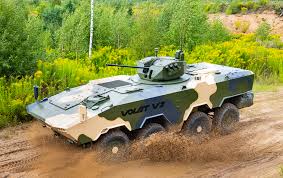
Label: BM-30